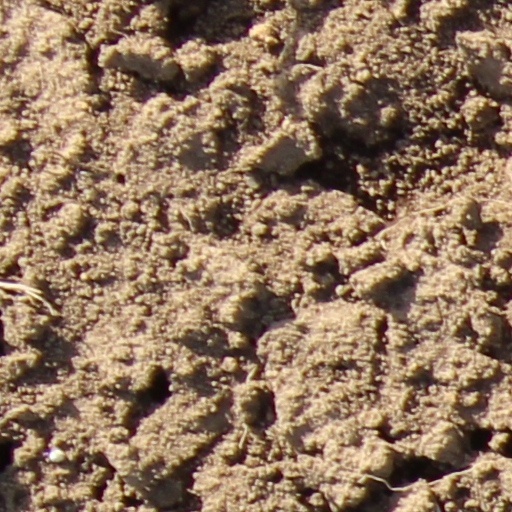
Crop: wheat